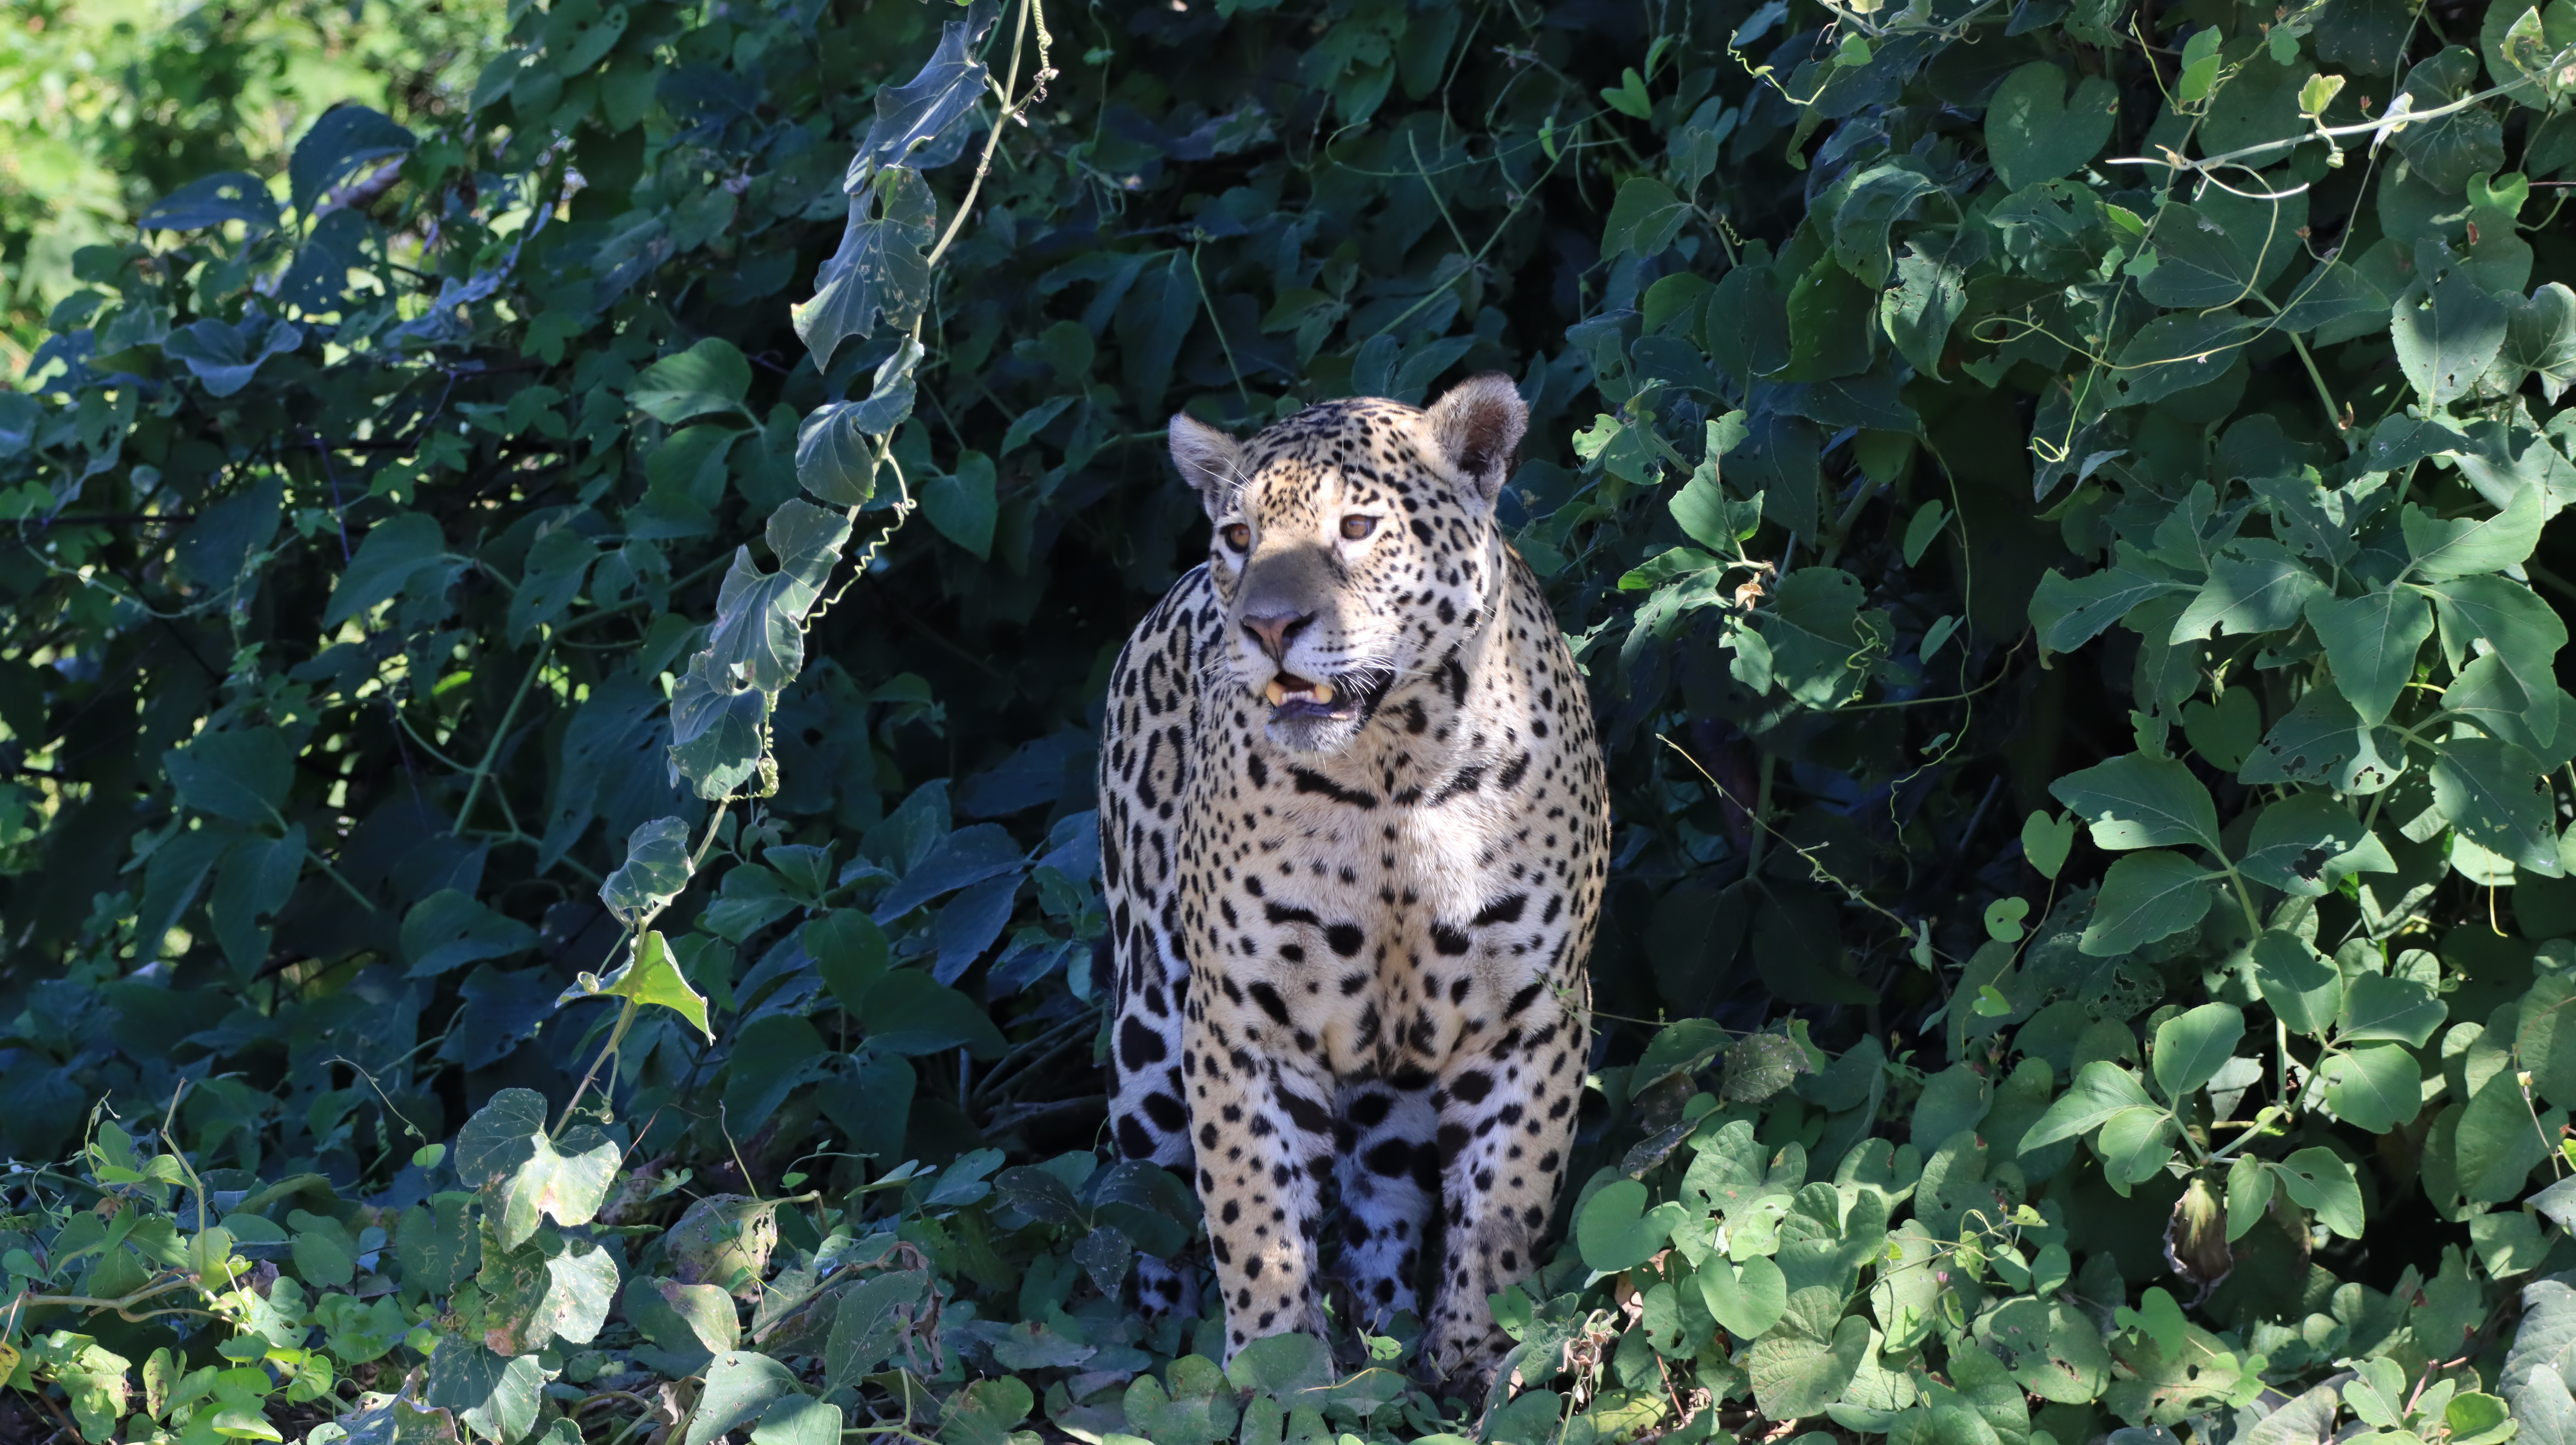
Jaguar: Marcela